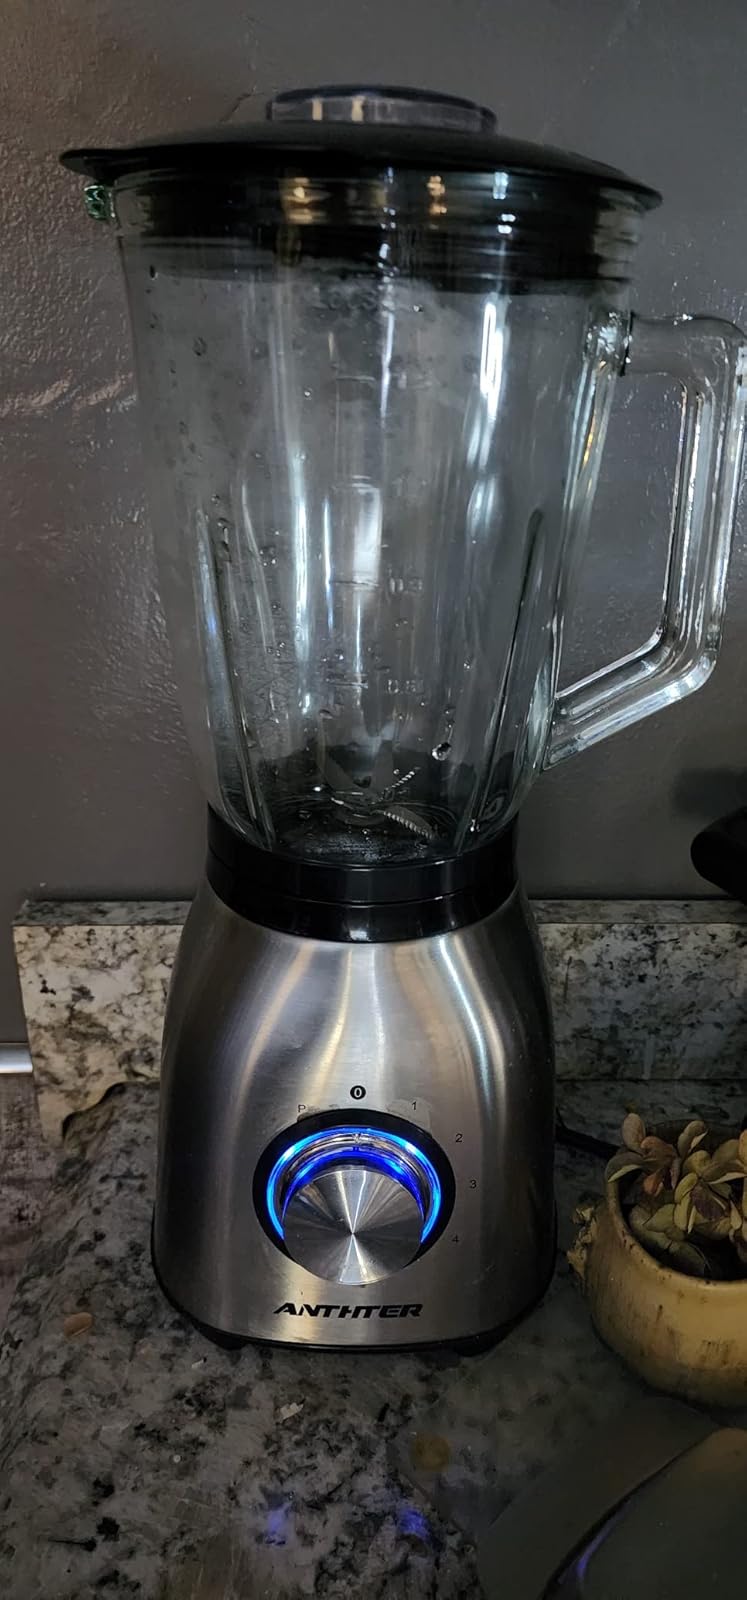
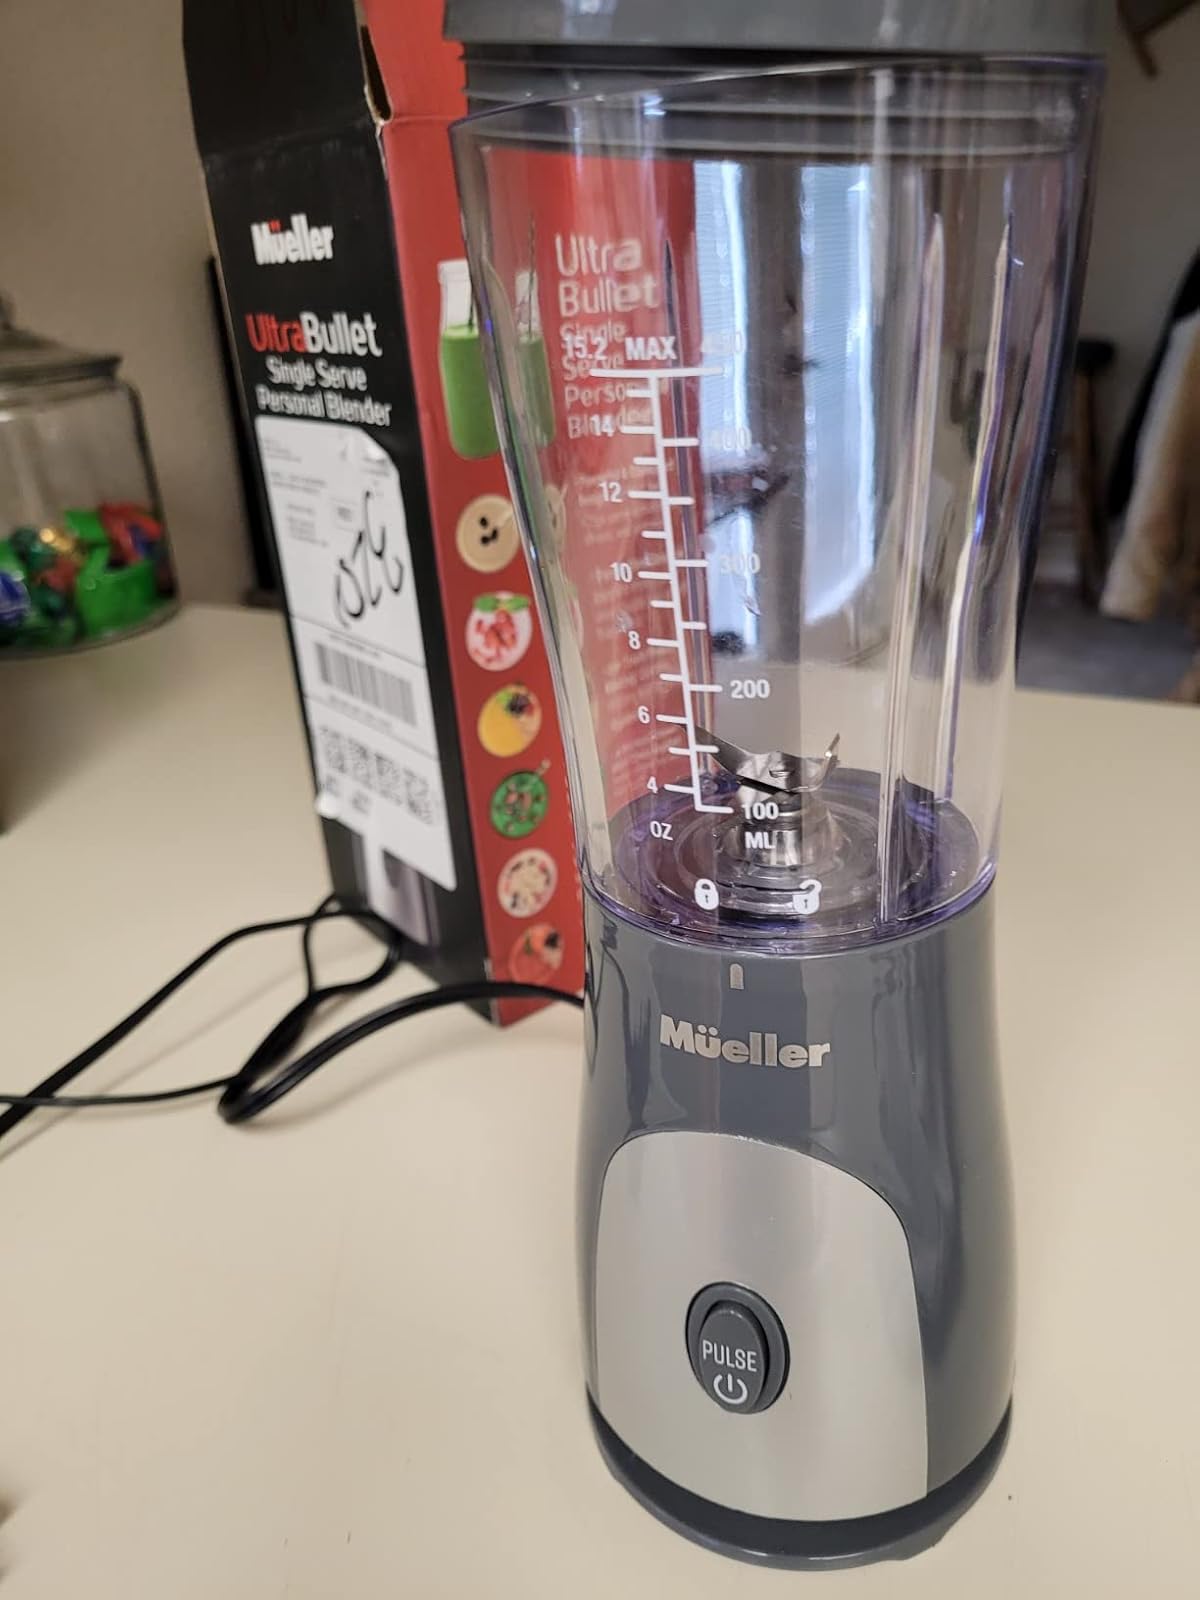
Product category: items_blender
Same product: no